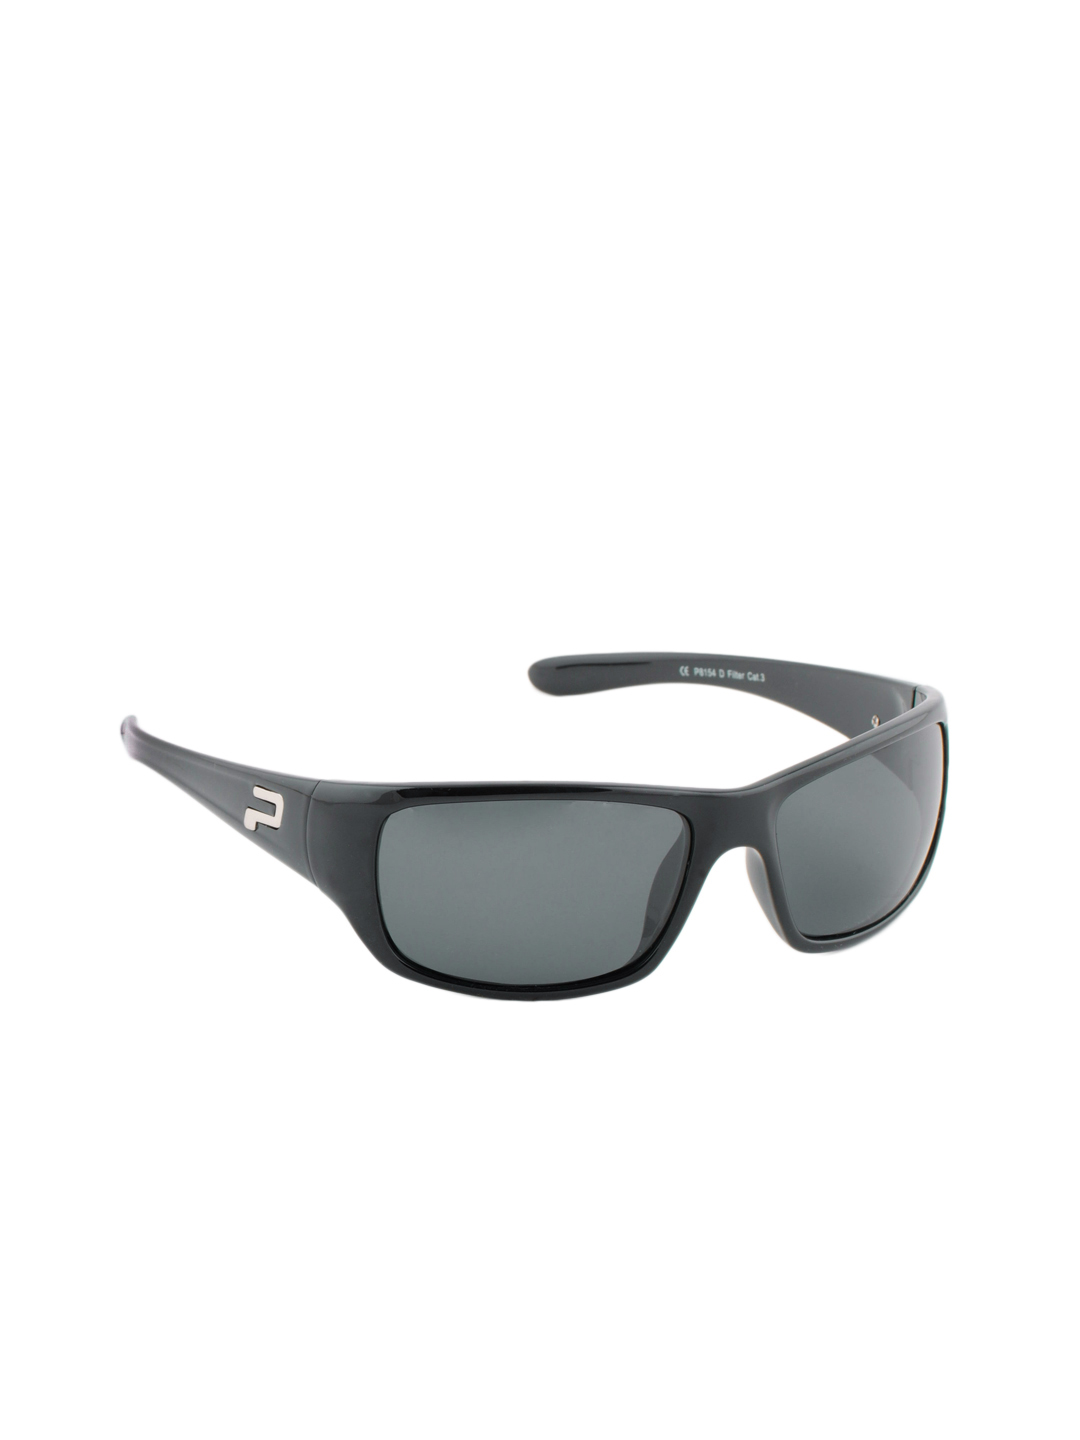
Polaroid Unisex Sunglasses
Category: Accessories / Eyewear / Sunglasses
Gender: Unisex
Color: Black
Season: Winter 2016
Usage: Casual